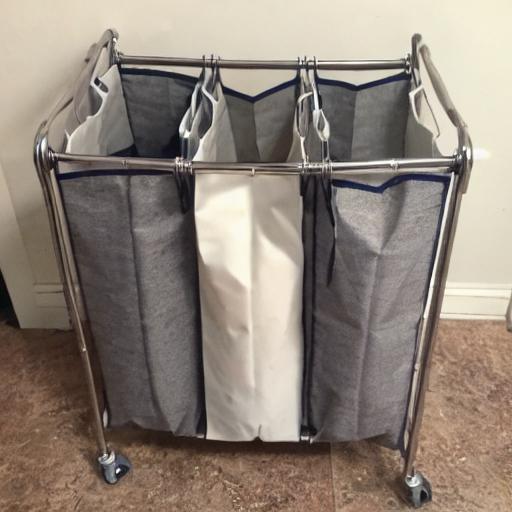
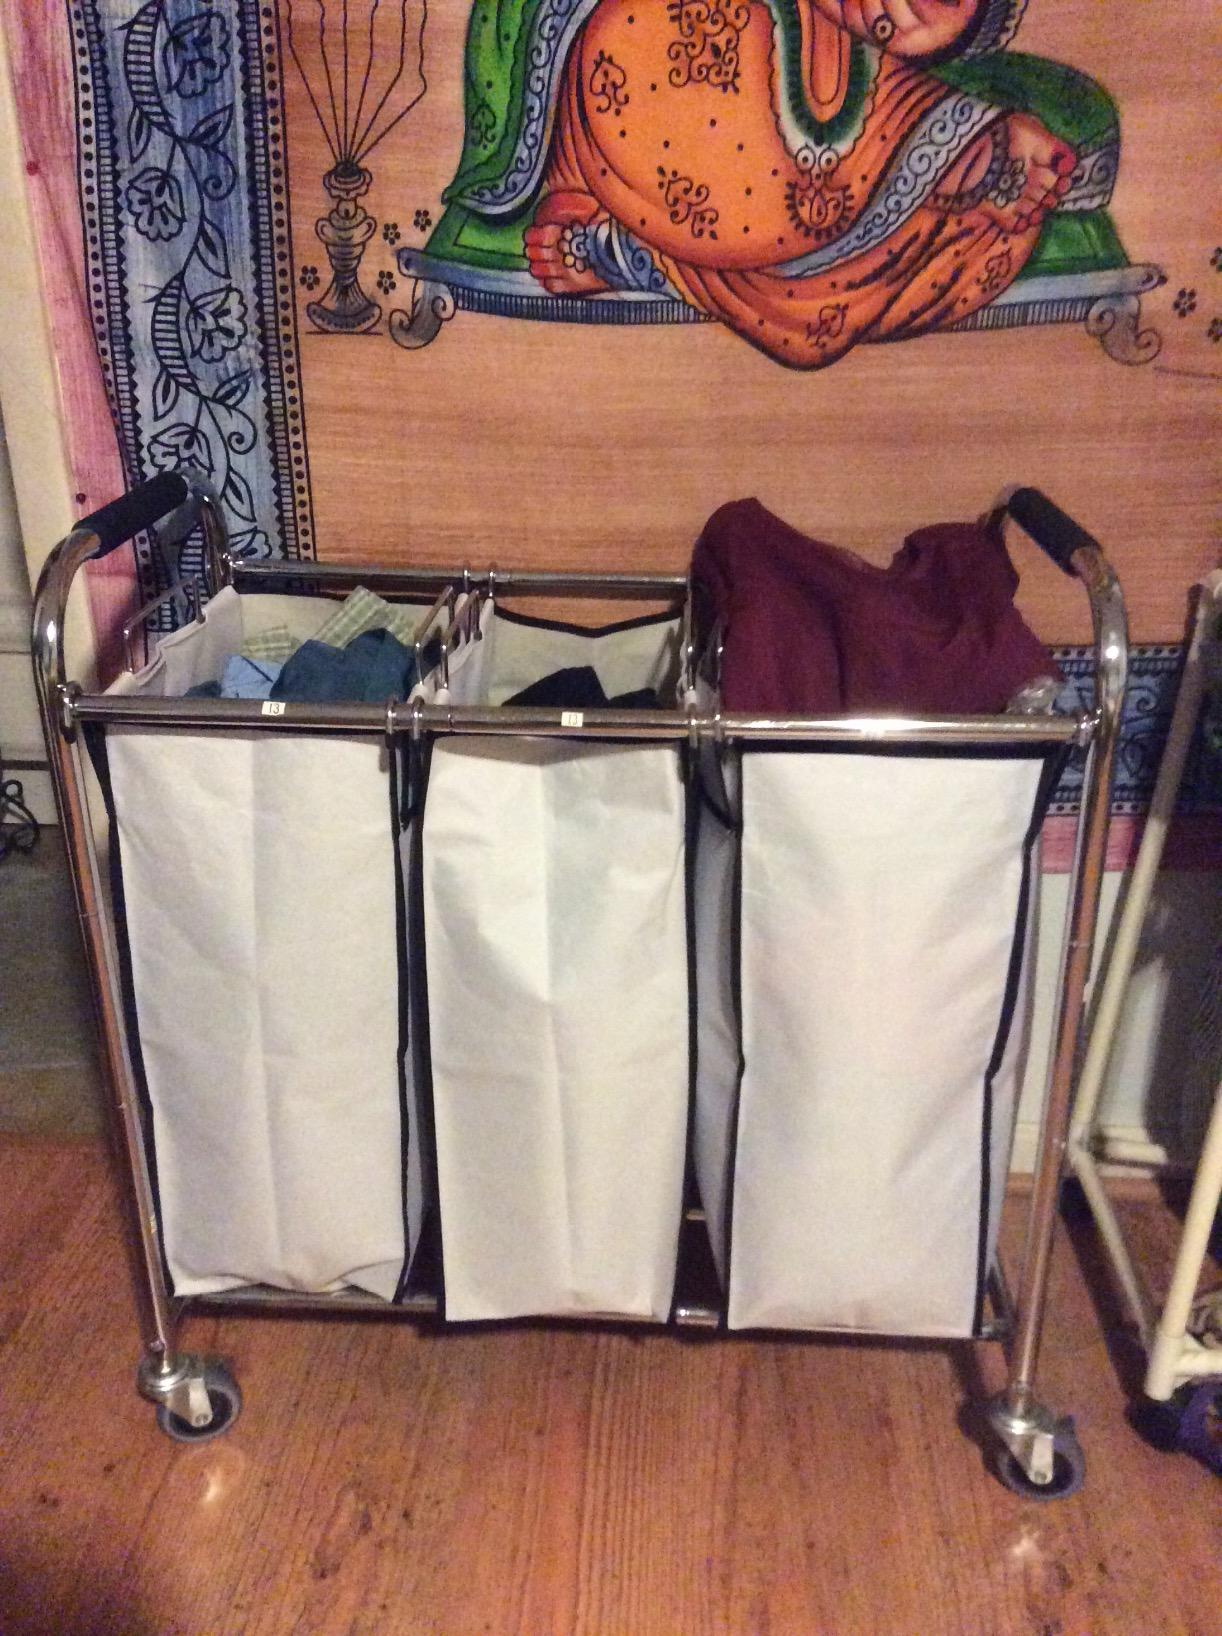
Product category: items_hamper
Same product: no